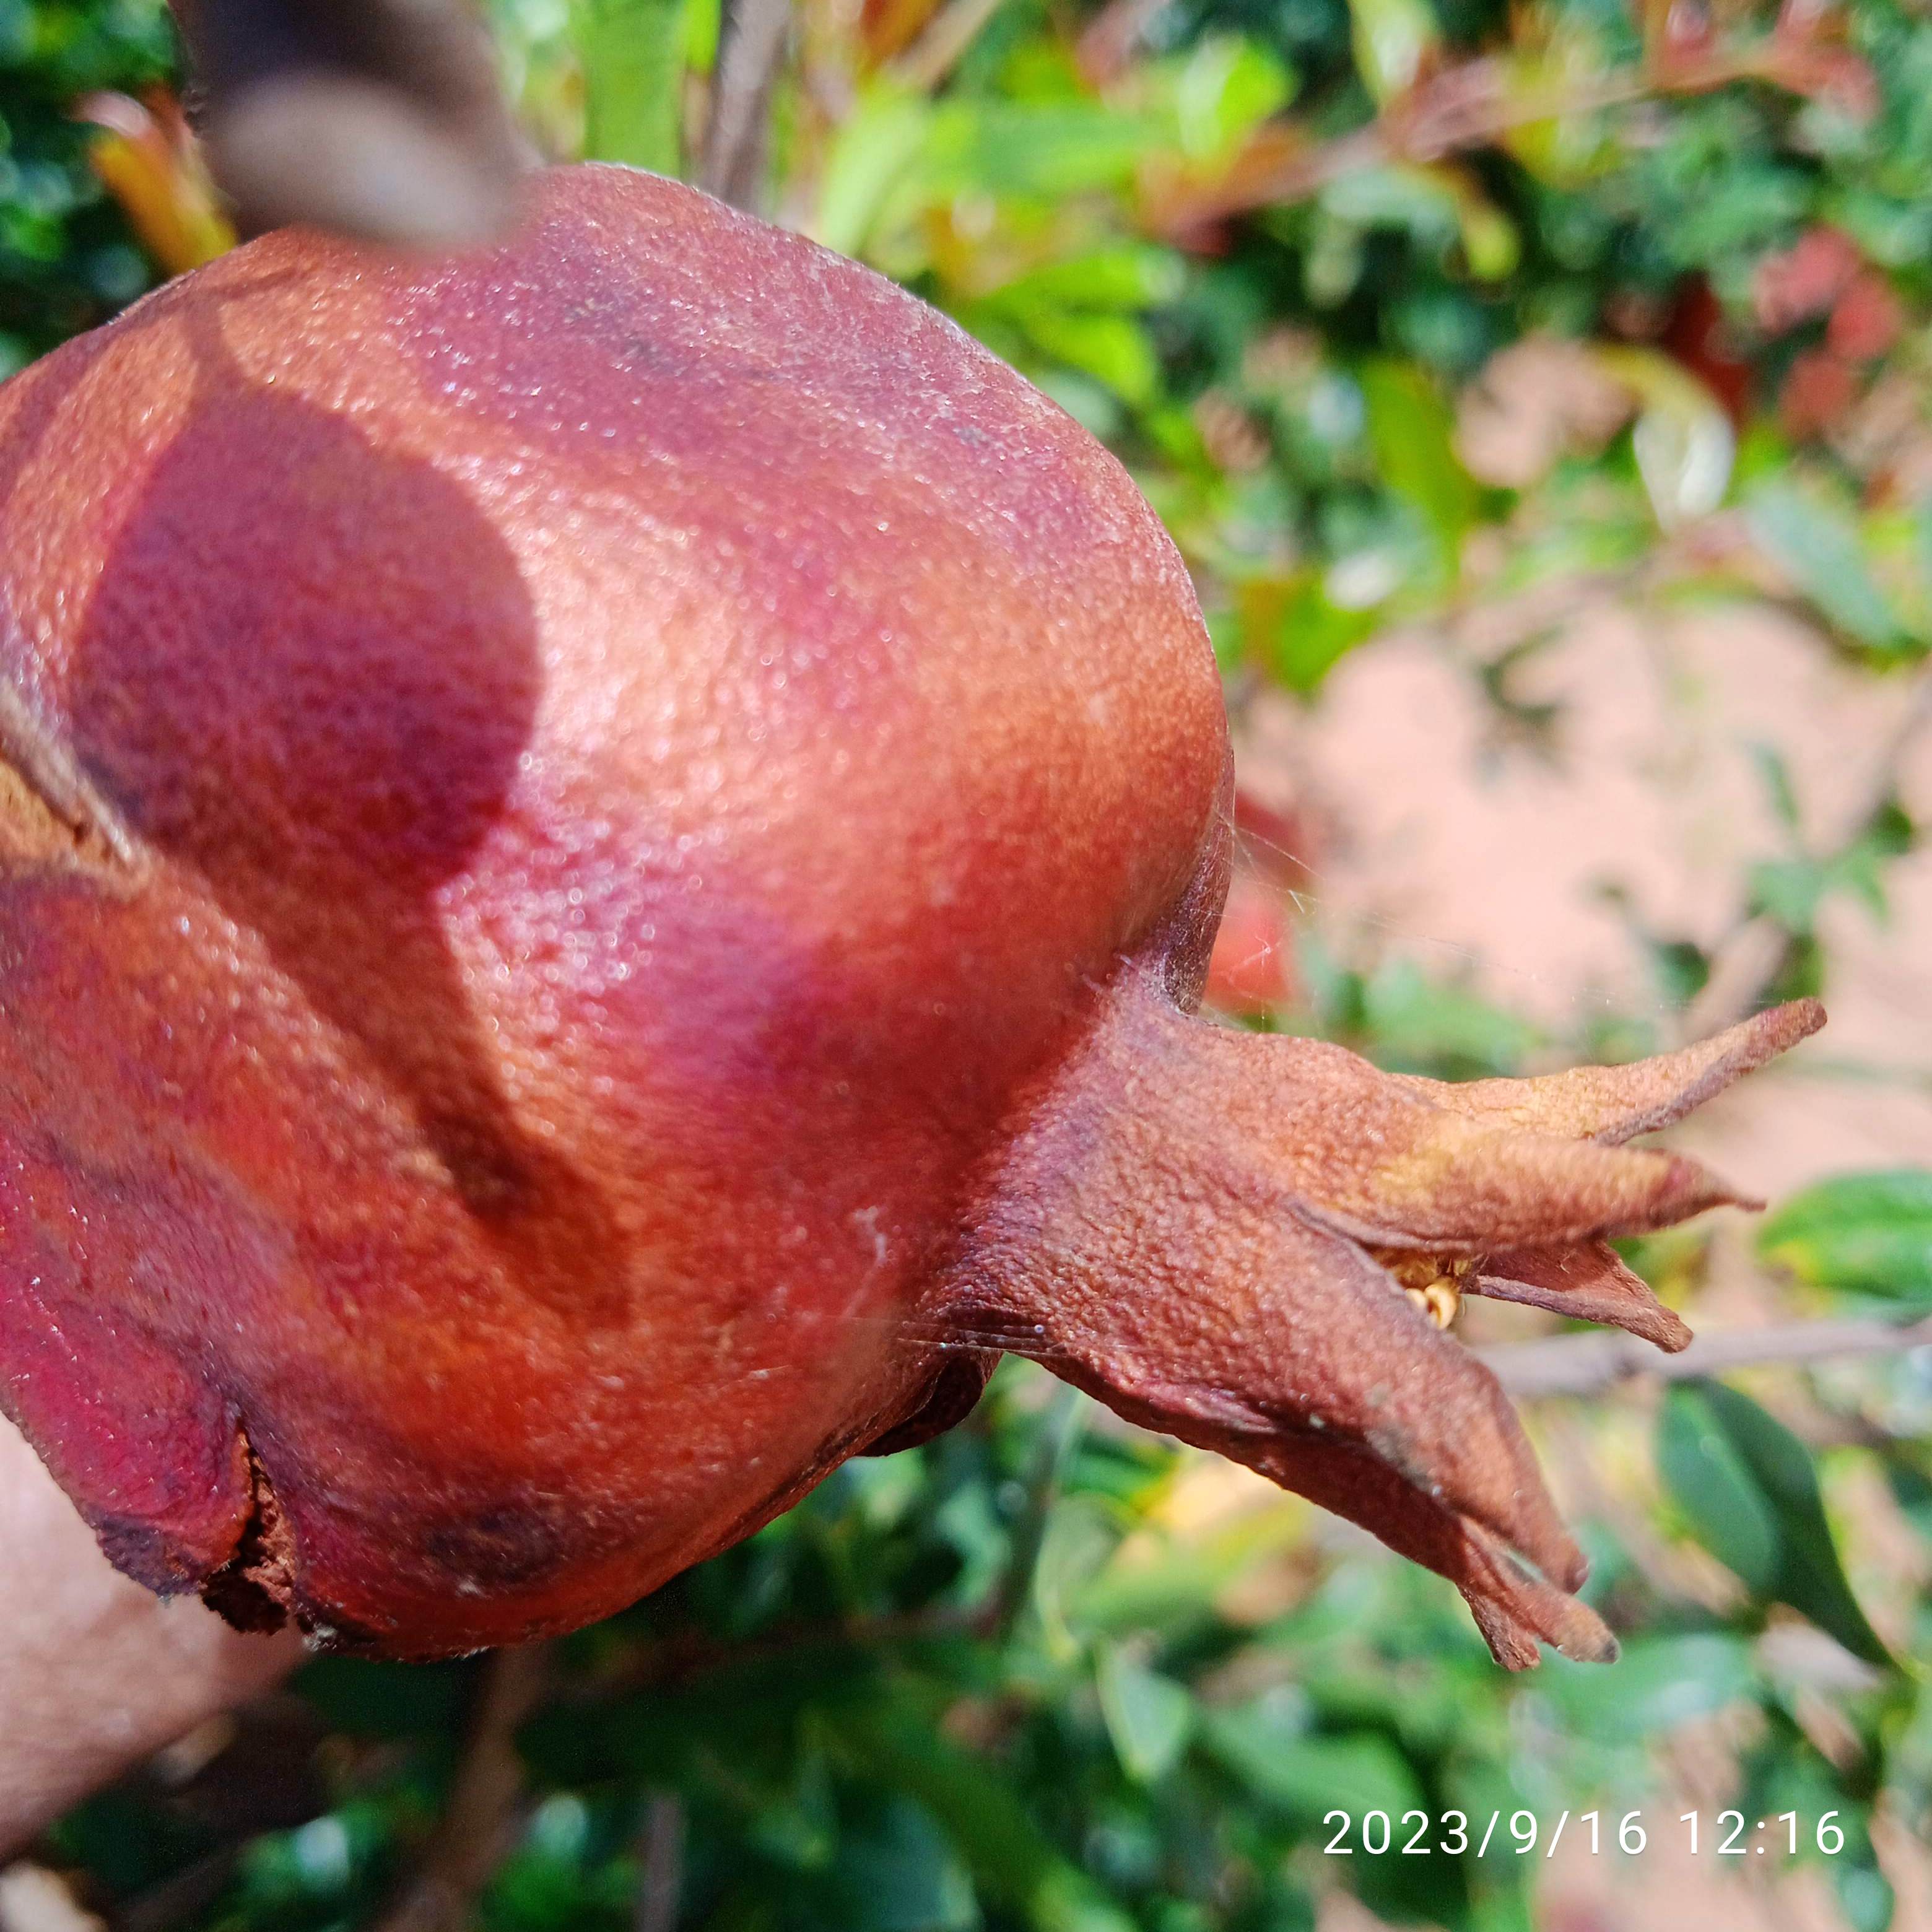
Label: Alternaria